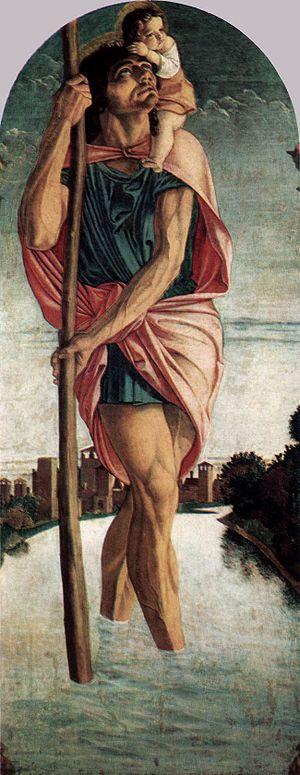
Saint Christophe portant l'Enfant Jésus est un thème fréquemment illustré dans l'iconographie chrétienne. C'est l'épisode de la légende de saint Christophe, où cette personne, qui alors s'appelle encore Réprouvé, transporte l'enfant Jésus pour passer une rivière. Réprouvé était un géant imposant. Il ne voulait se mettre au service que d'une personne n’ayant peur de rien. Après plusieurs échecs, il rencontre un ermite qui l'instruit dans la foi chrétienne et lui recommande de se faire passeur ; c'est là que Jésus, enfant, se présente ; mais pendant la traversée, il devient de plus en plus lourd ; à la question de Réprouvé, il répond qu'il « porte le monde entier » ou « tous les péchés du monde ». Ces quelques détails servent à reconnaître Christophe :